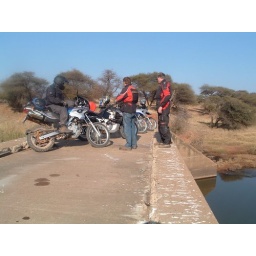
Old bridge over Lapalala river